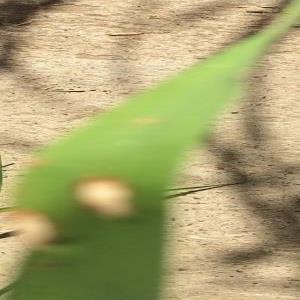
Disease: Blast